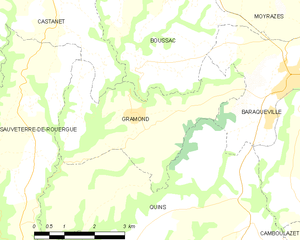
Gramond est une commune française située dans le département de l'Aveyron en région Occitanie.